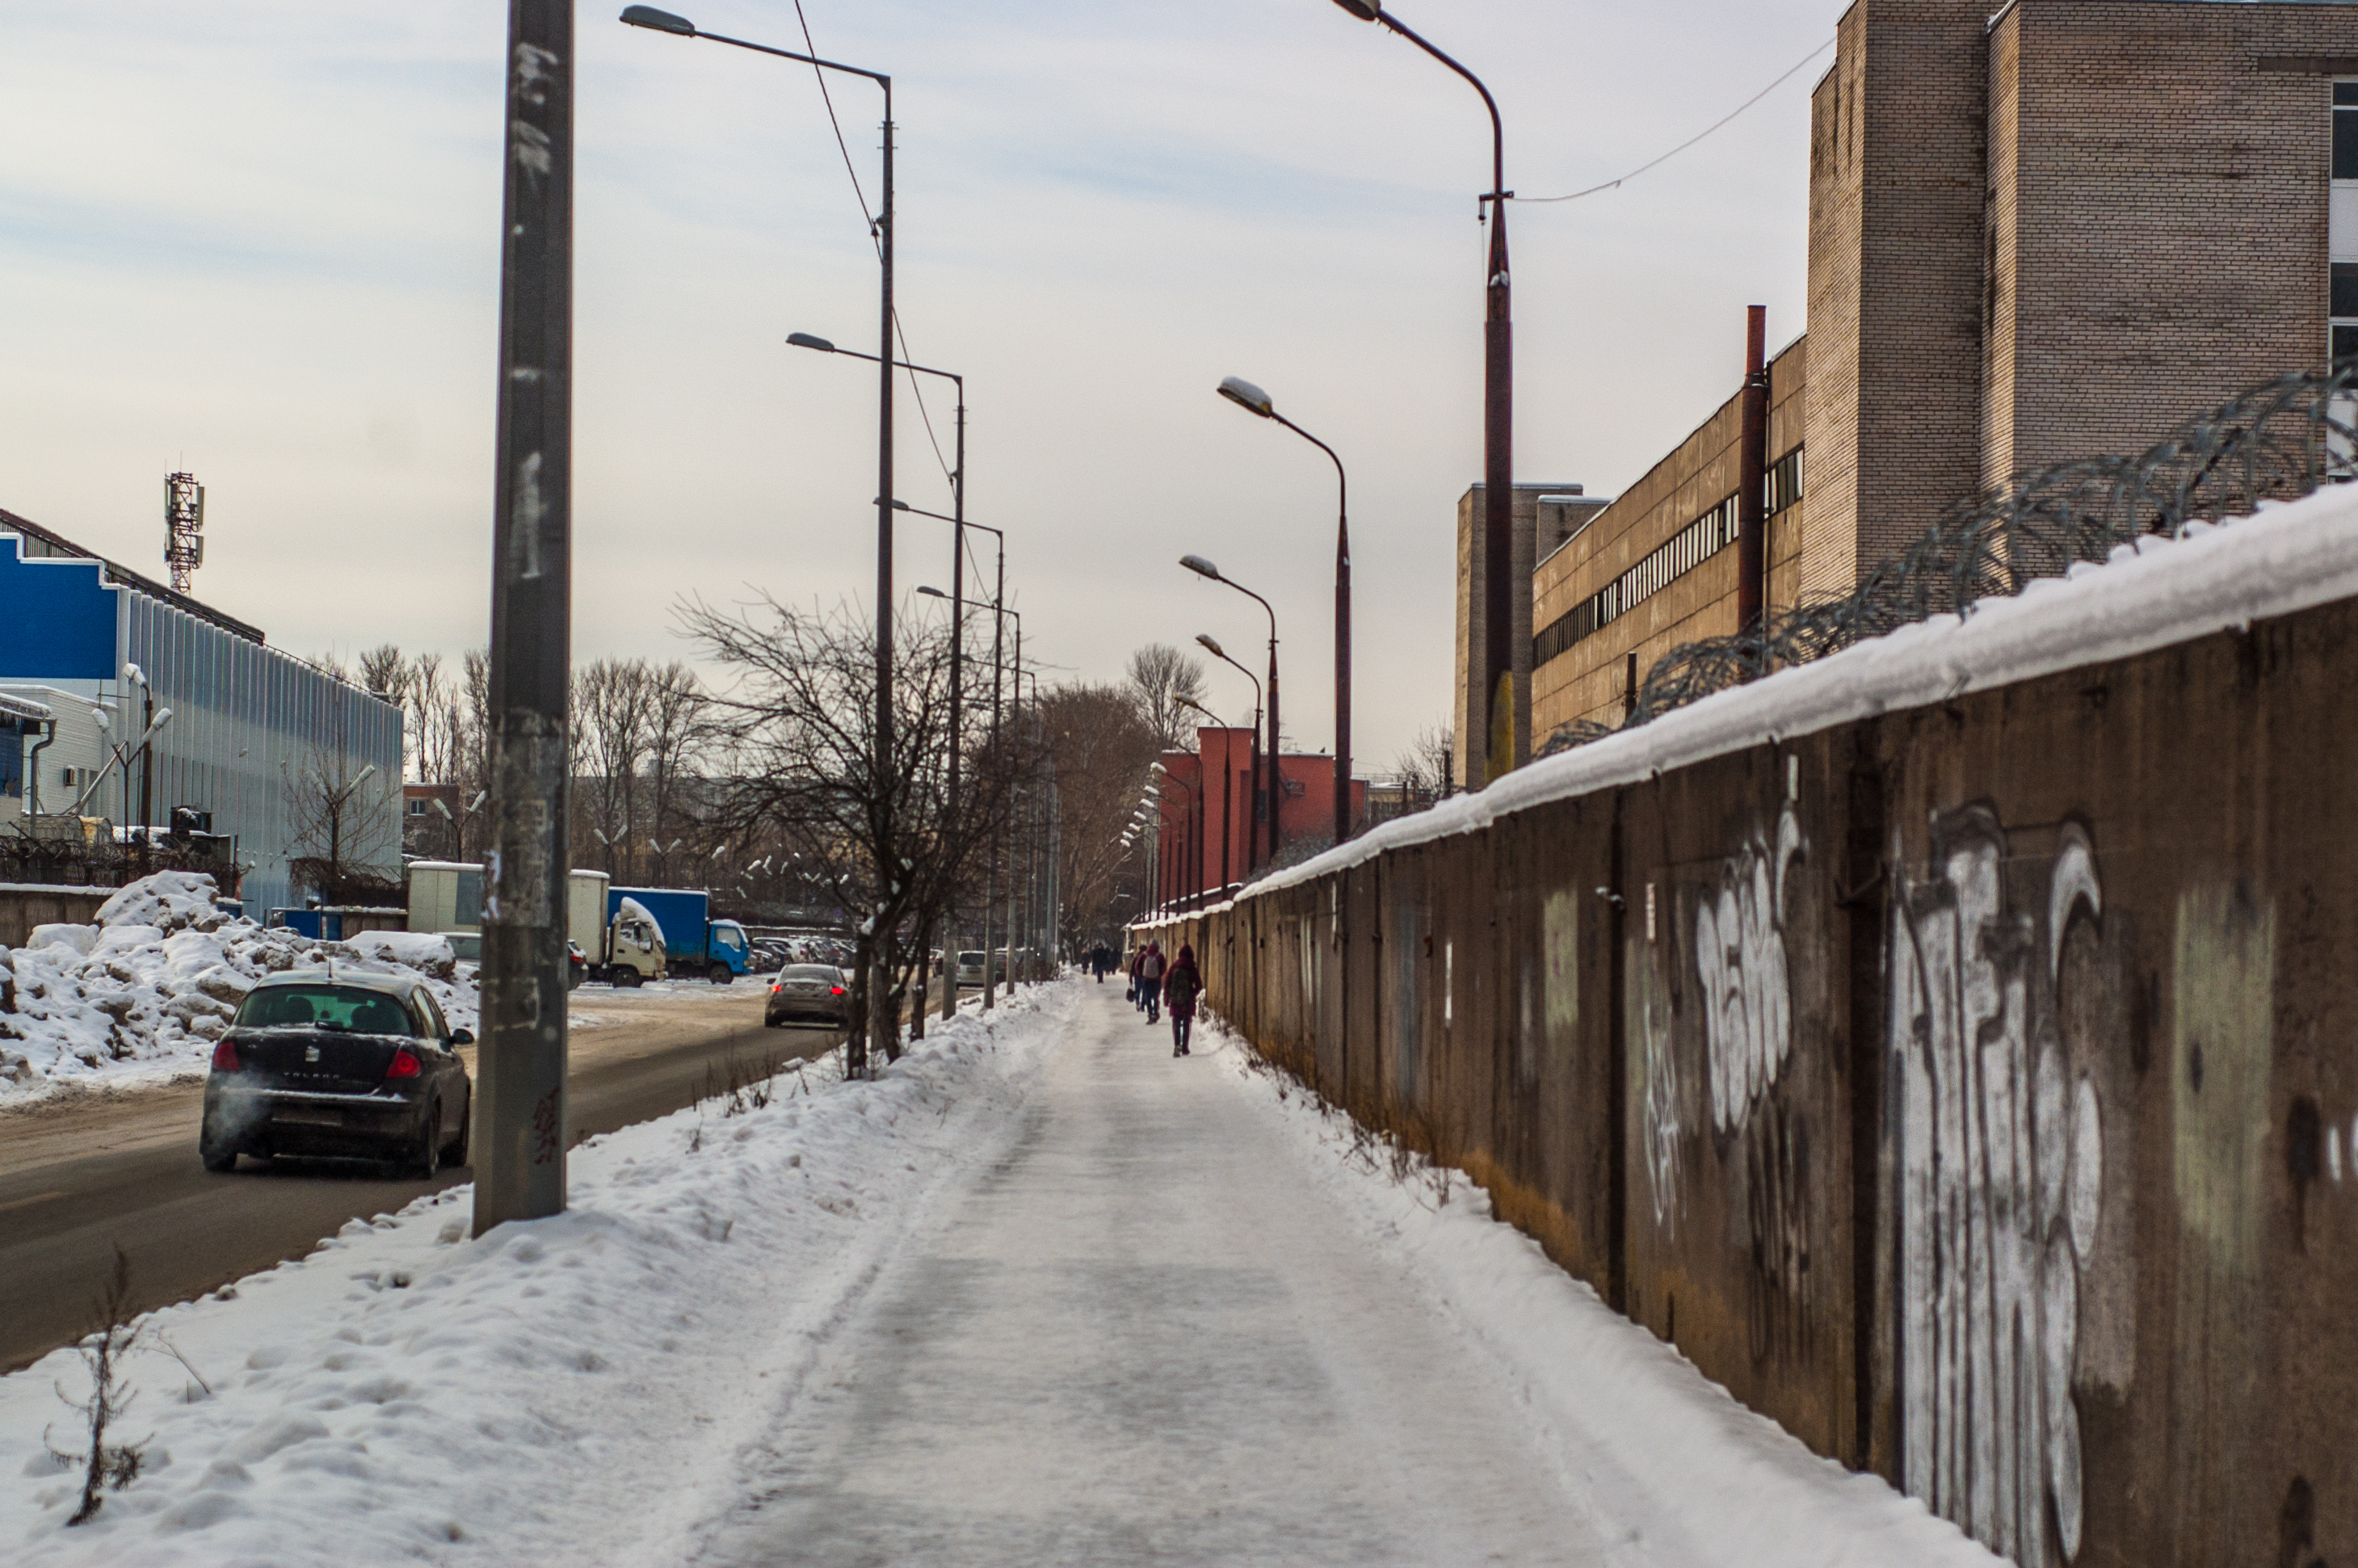
images, sky, building, cloud, snow, street light, wheel, window, car, tire, infrastructure, road surface, lighting, vehicle, house, freezing, asphalt, slope, tree, sidewalk, neighbourhood, residential area, thoroughfare, road, real estate, urban design, city, electricity, winter, urban area, event, lane, facade, parking, precipitation, street, suburb, mixed use, pedestrian, motor vehicle, downtown, home, overhead power line, frost, public utility, family car, light fixture, alley, walkway, winter storm, transport, landscape, evening, signaling device